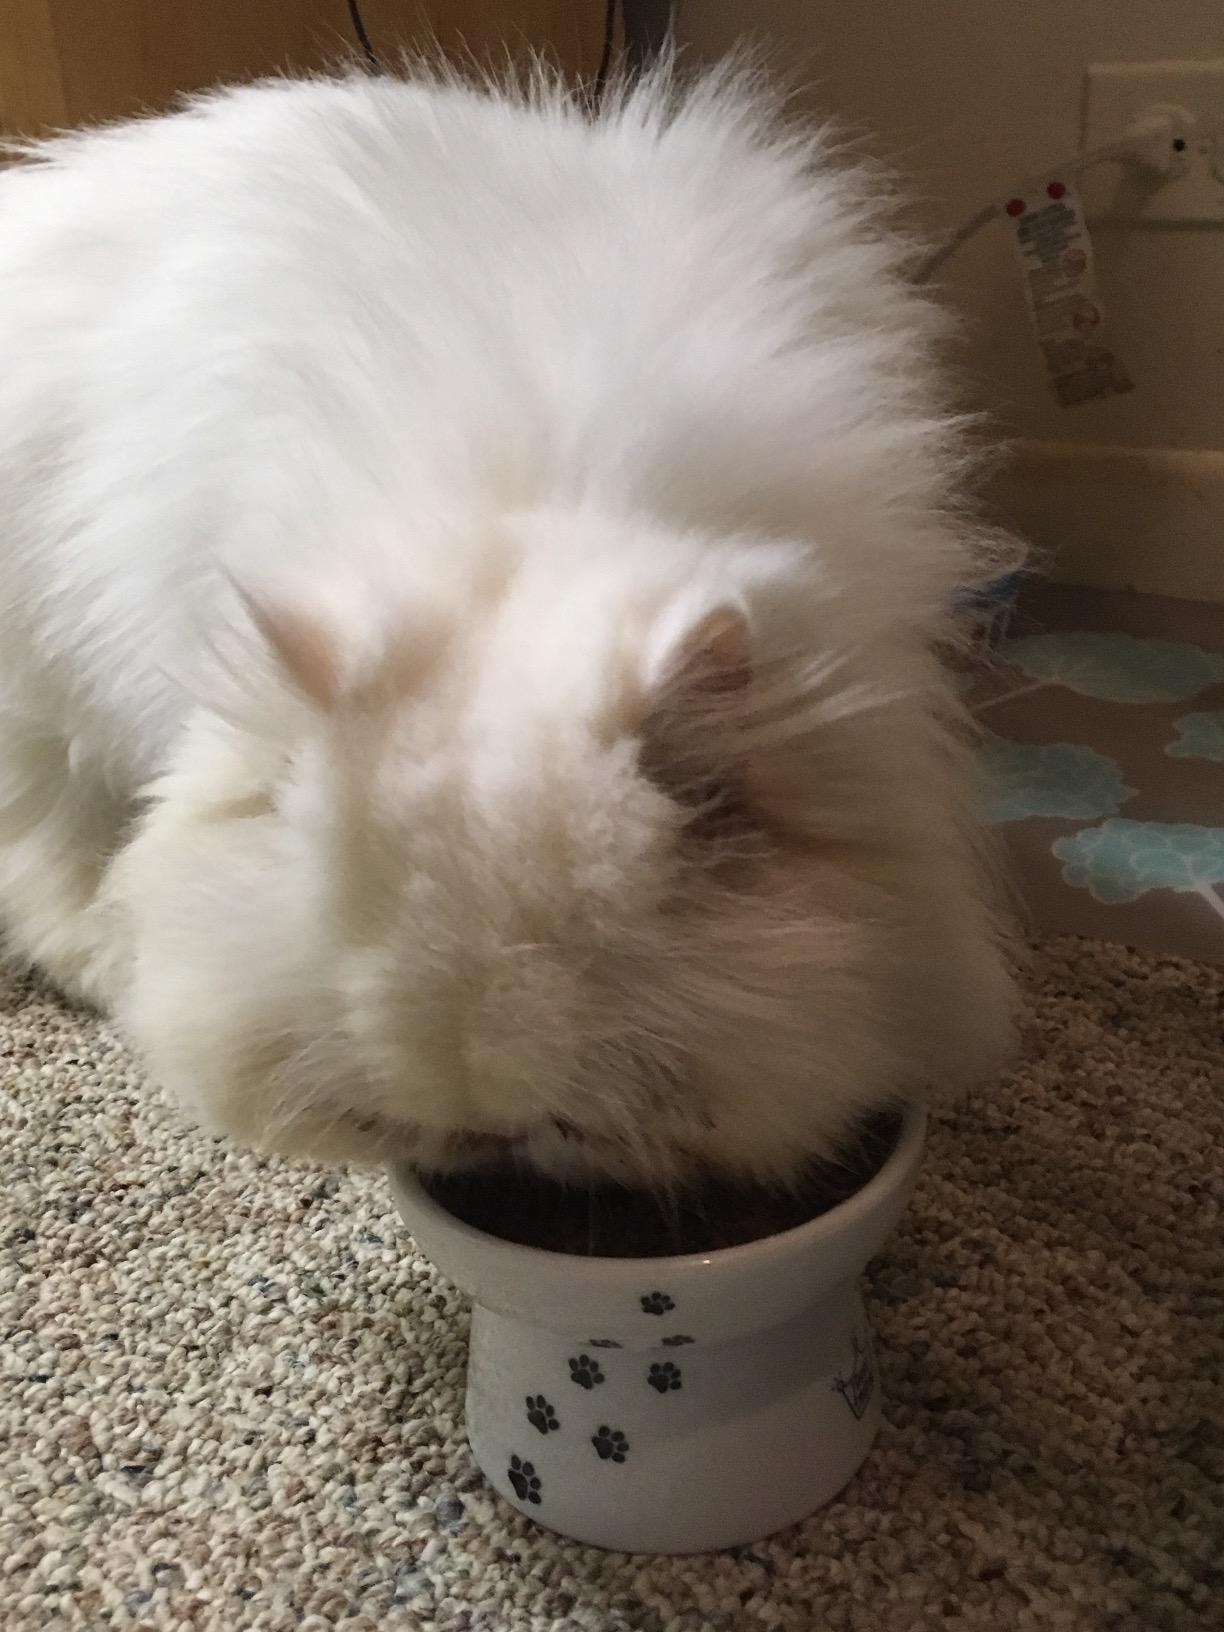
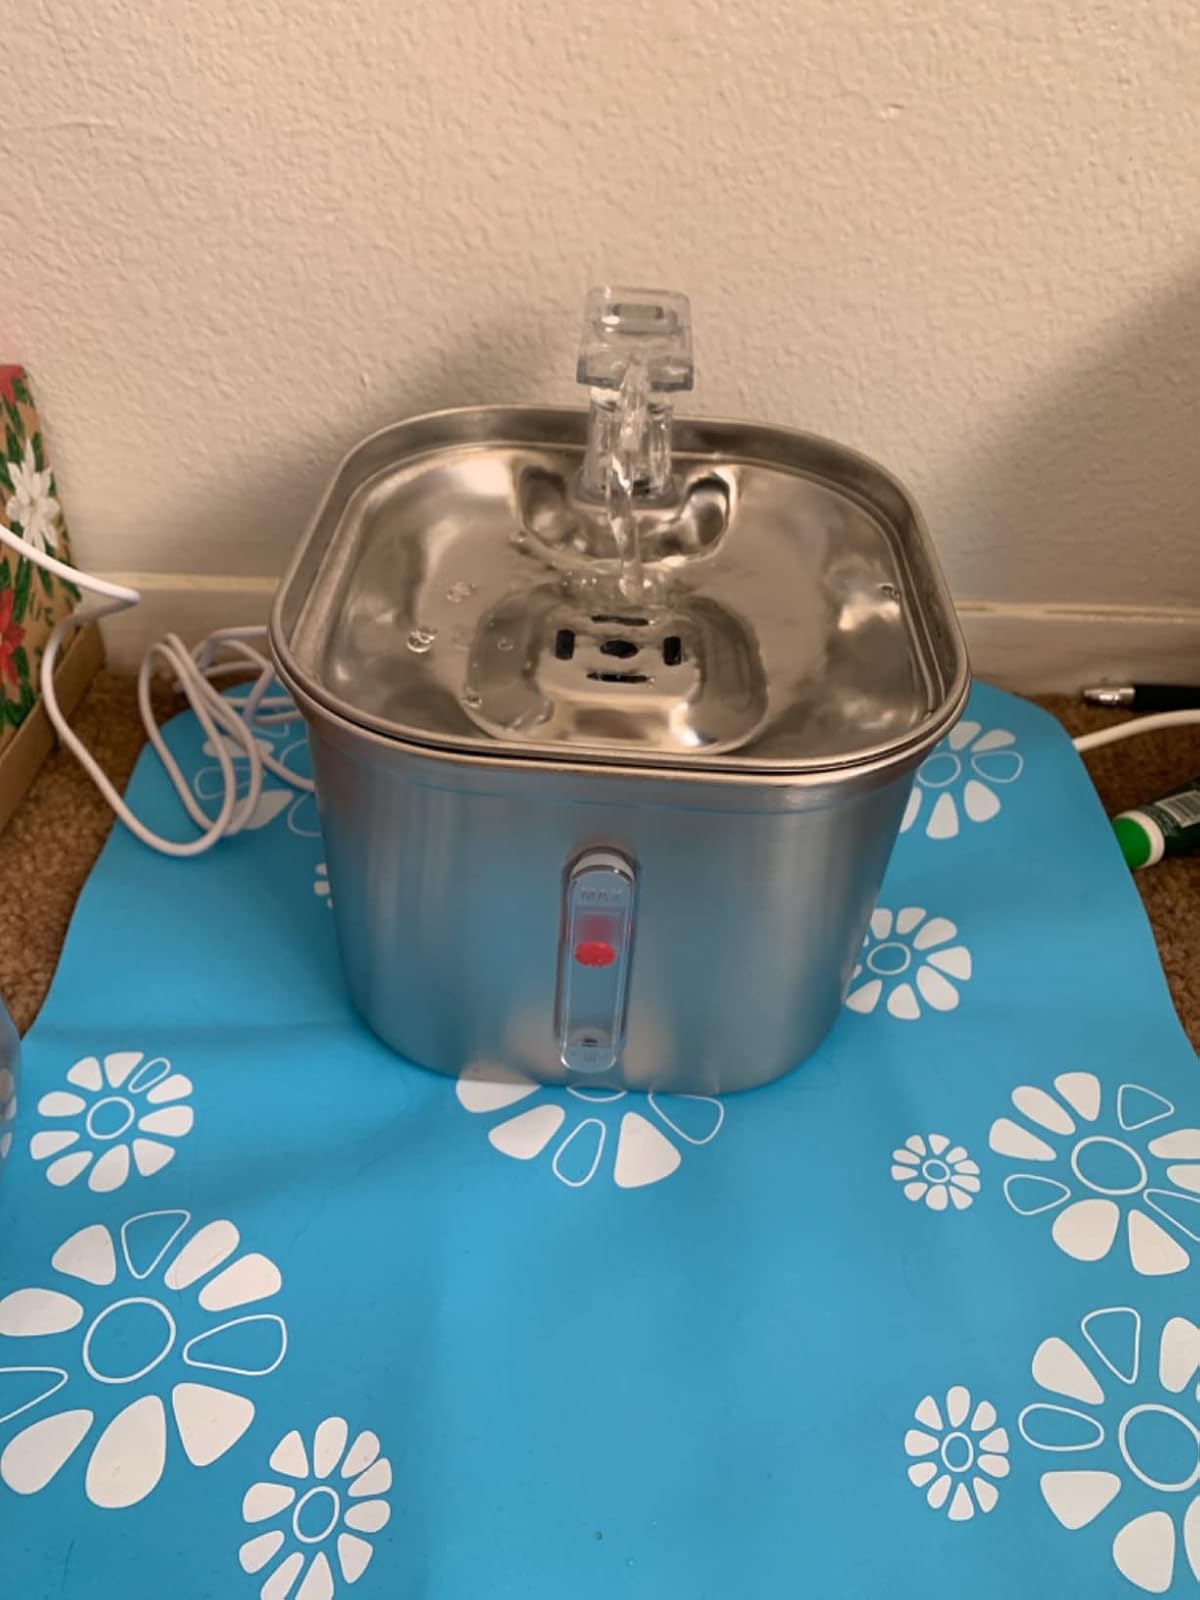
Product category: items_bowl
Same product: no